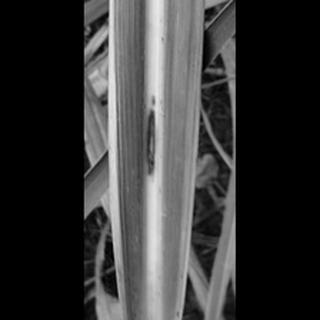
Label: sugarcane_red_rot